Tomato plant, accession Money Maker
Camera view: tilt-top (135 deg); turntable rotation: 0 degrees
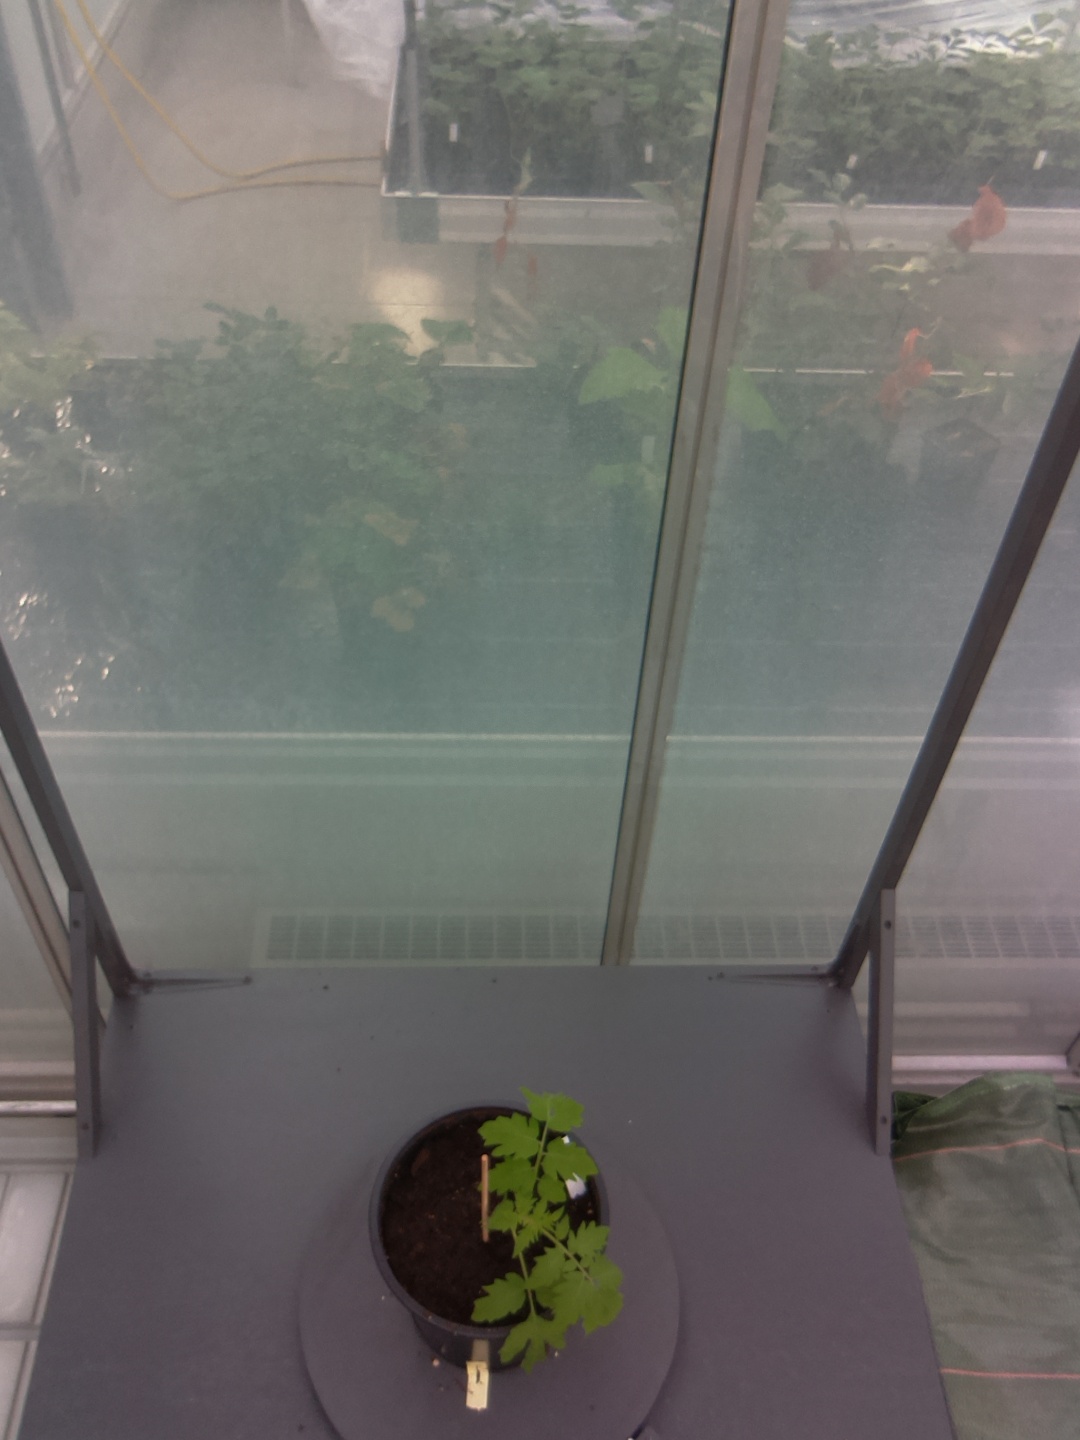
BBCH growth stage 13: 6 of true leaves visible